First Congregational Church (South Hadley, Massachusetts)

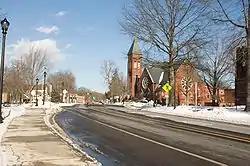
Distant photograph of the First Congregational Church in 2009

The First Congregational Church of South Hadley (also known locally as the Center Church) is a historic church building at 1 Church Street in the center of South Hadley, Massachusetts. Completed in 1895, it is a prominent local example of Romanesque Revival architecture, designed by Henry J. Preston. It was listed on the National Register of Historic Places in 2020. The congregation, founded in 1733, is affiliated with the United Church of Christ.